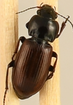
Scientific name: Amara alpina
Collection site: Niwot Ridge NEON (NIWO), plot NIWO_006